Palladium(II) chloride

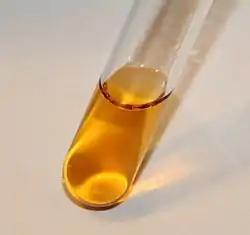
A solution of [PdCl](aq)

Even when dry, palladium(II) chloride is able to rapidly stain stainless steel. Thus, palladium(II) chloride solutions are sometimes used to test for the corrosion-resistance of stainless steel.